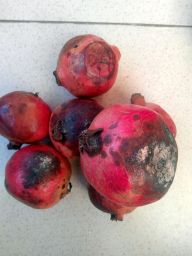
Fruit: Pomegranate
Quality: Bad